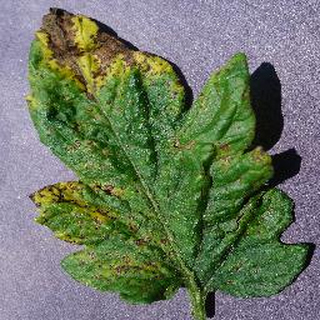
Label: tomato_septoria_leaf_spot